Captain Star

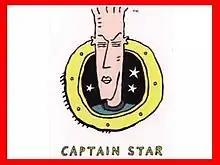

Captain Star is a 1997 animated television series created by Steven Appleby and is based on Appleby's comic "Rockets Passing Overhead". It stars Richard E. Grant as the voice of Captain Jim Star. The show was produced by Cosgrove Hall Films and HTV.